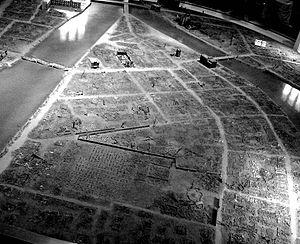
Le parc du Mémorial de la Paix de Hiroshima est un parc situé dans le centre-ville de Hiroshima, au Japon. Ouvert le 1ᵉʳ avril 1954, il fut créé par l'architecte Kenzō Tange afin de commémorer les victimes du bombardement atomique de Hiroshima. De nombreux bâtiments ont été construits en souvenir de l'attaque et dans l'espoir d'une paix durable.